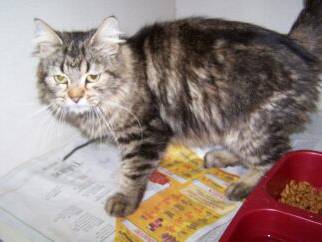
Label: cat